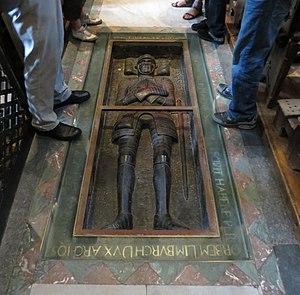
Walram III ou Waléran III de Limbourg, né en 1180, mort à Rolduc le 2 juillet 1226, fut d'abord marquis d'Arlon, seigneur de Montjoie, avoué de Duisbourg, puis comte de Luxembourg de 1214 à 1226 et duc de Limbourg de 1221 à 1226. Il était fils d'Henri III, duc de Limbourg, et de Sophie de Sarrebruck.